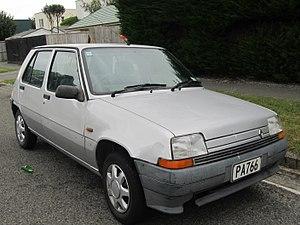
Renault Super 5 1.4 GTS (1984-92) moteur - engine type: C2J cylindrée - displacement: L4 1 397 cc, carb. Weber 32 DRT puissance - max. power output: 53 kW @ 5 750 rpm couple maxi - torque: 105 Nm @ 3 500 rpm transmission - gearbox: man. 5 Lxl: 3,65x1,58 m pneus - tires: 165/65 R 13 réservoir - fuel tank: 43 l vol. coffre - trunk: 235 l poids - tare: 755 kg V max. - top speed: 167 km/h Motorisation identique aux 3 finitions TS-GTS-TSE. La Super 5 se contente dans cette version 1.4 du vieux Cléon-fonte lancé au début des années 60, et n'aura donc pas bénéficié du moderne bloc Energy de 1 390 cc/80 ch né en 88 avec la R19...
La Renault 5 est une automobile française, produite en deux générations distinctes. Cet article concerne la première génération, qui a été produite en France à l'usine de Flins proche de Mantes dans le département des Yvelines, et à Valladolid.